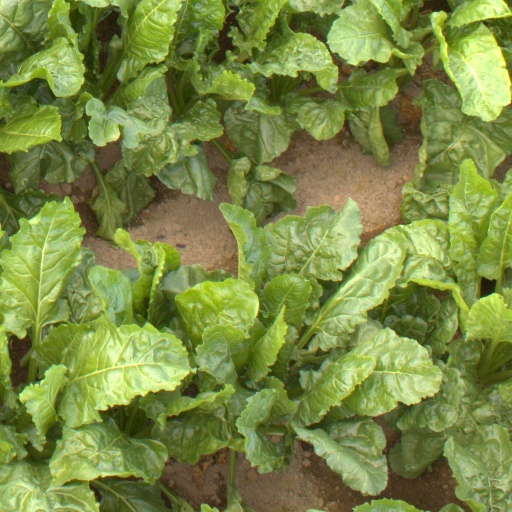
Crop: sugar beet